Military Police (Austria)

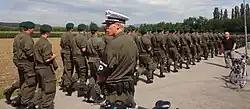
An Austrian MP secures and monitors marching conscript soldiers

Basic MP training is followed by special MP training, in which MP members are trained in the task areas they are earmarked for.